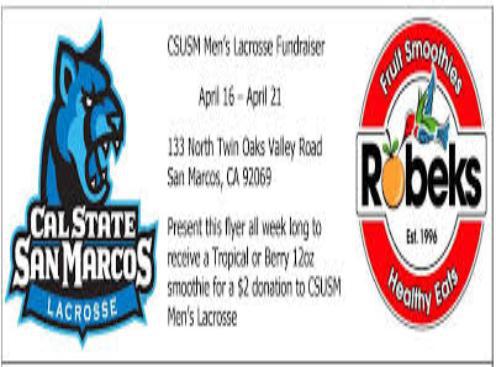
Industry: Food